Carentan-les-Marais

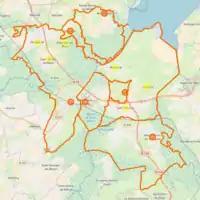
Map of the new municipality and its municipalities

The municipality was established on 1 January 2016 by merger of the former communes of Carentan (the seat), Angoville-au-Plain, Houesville, and Saint-Côme-du-Mont. On 1 January 2017 Brévands, Les Veys and Saint-Pellerin joined the commune of Carentan.